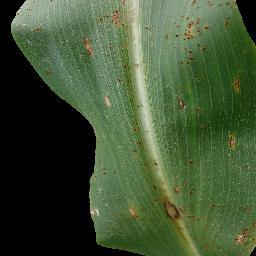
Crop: corn
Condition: (maize)_common_rust